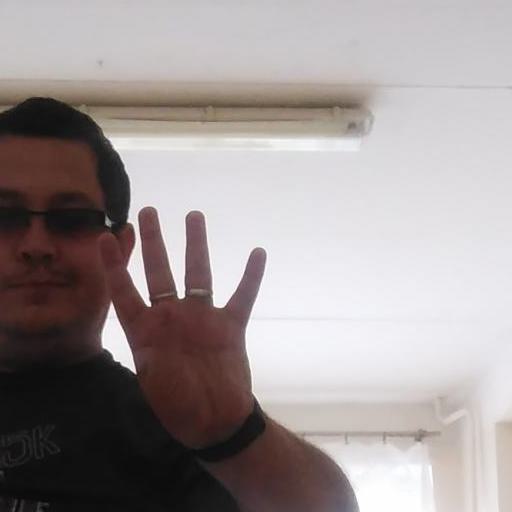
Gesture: four